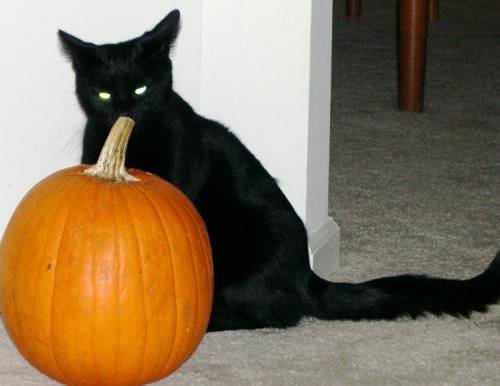
Label: cat